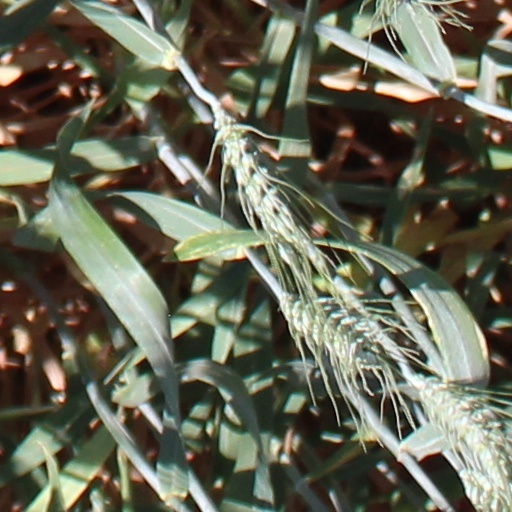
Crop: wheat